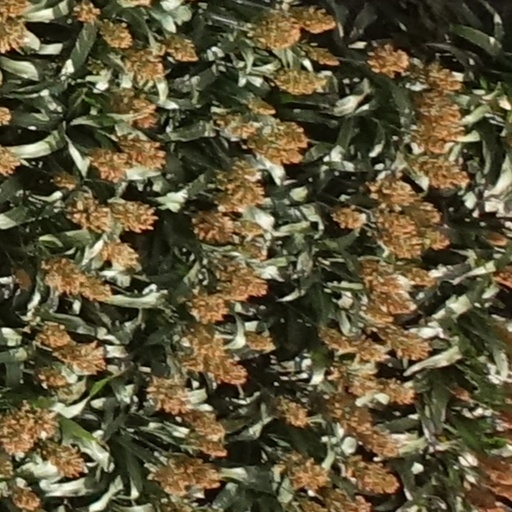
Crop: sorghum